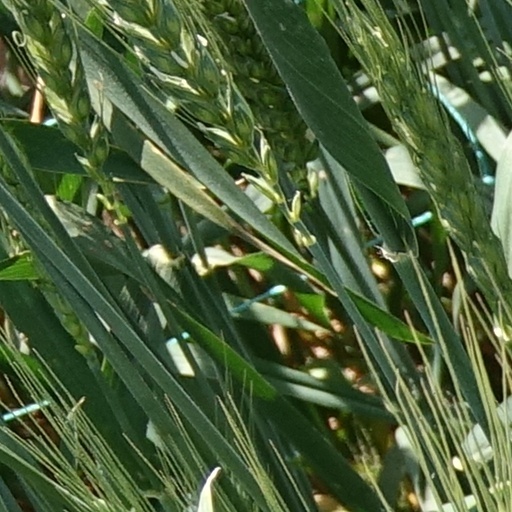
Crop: wheat